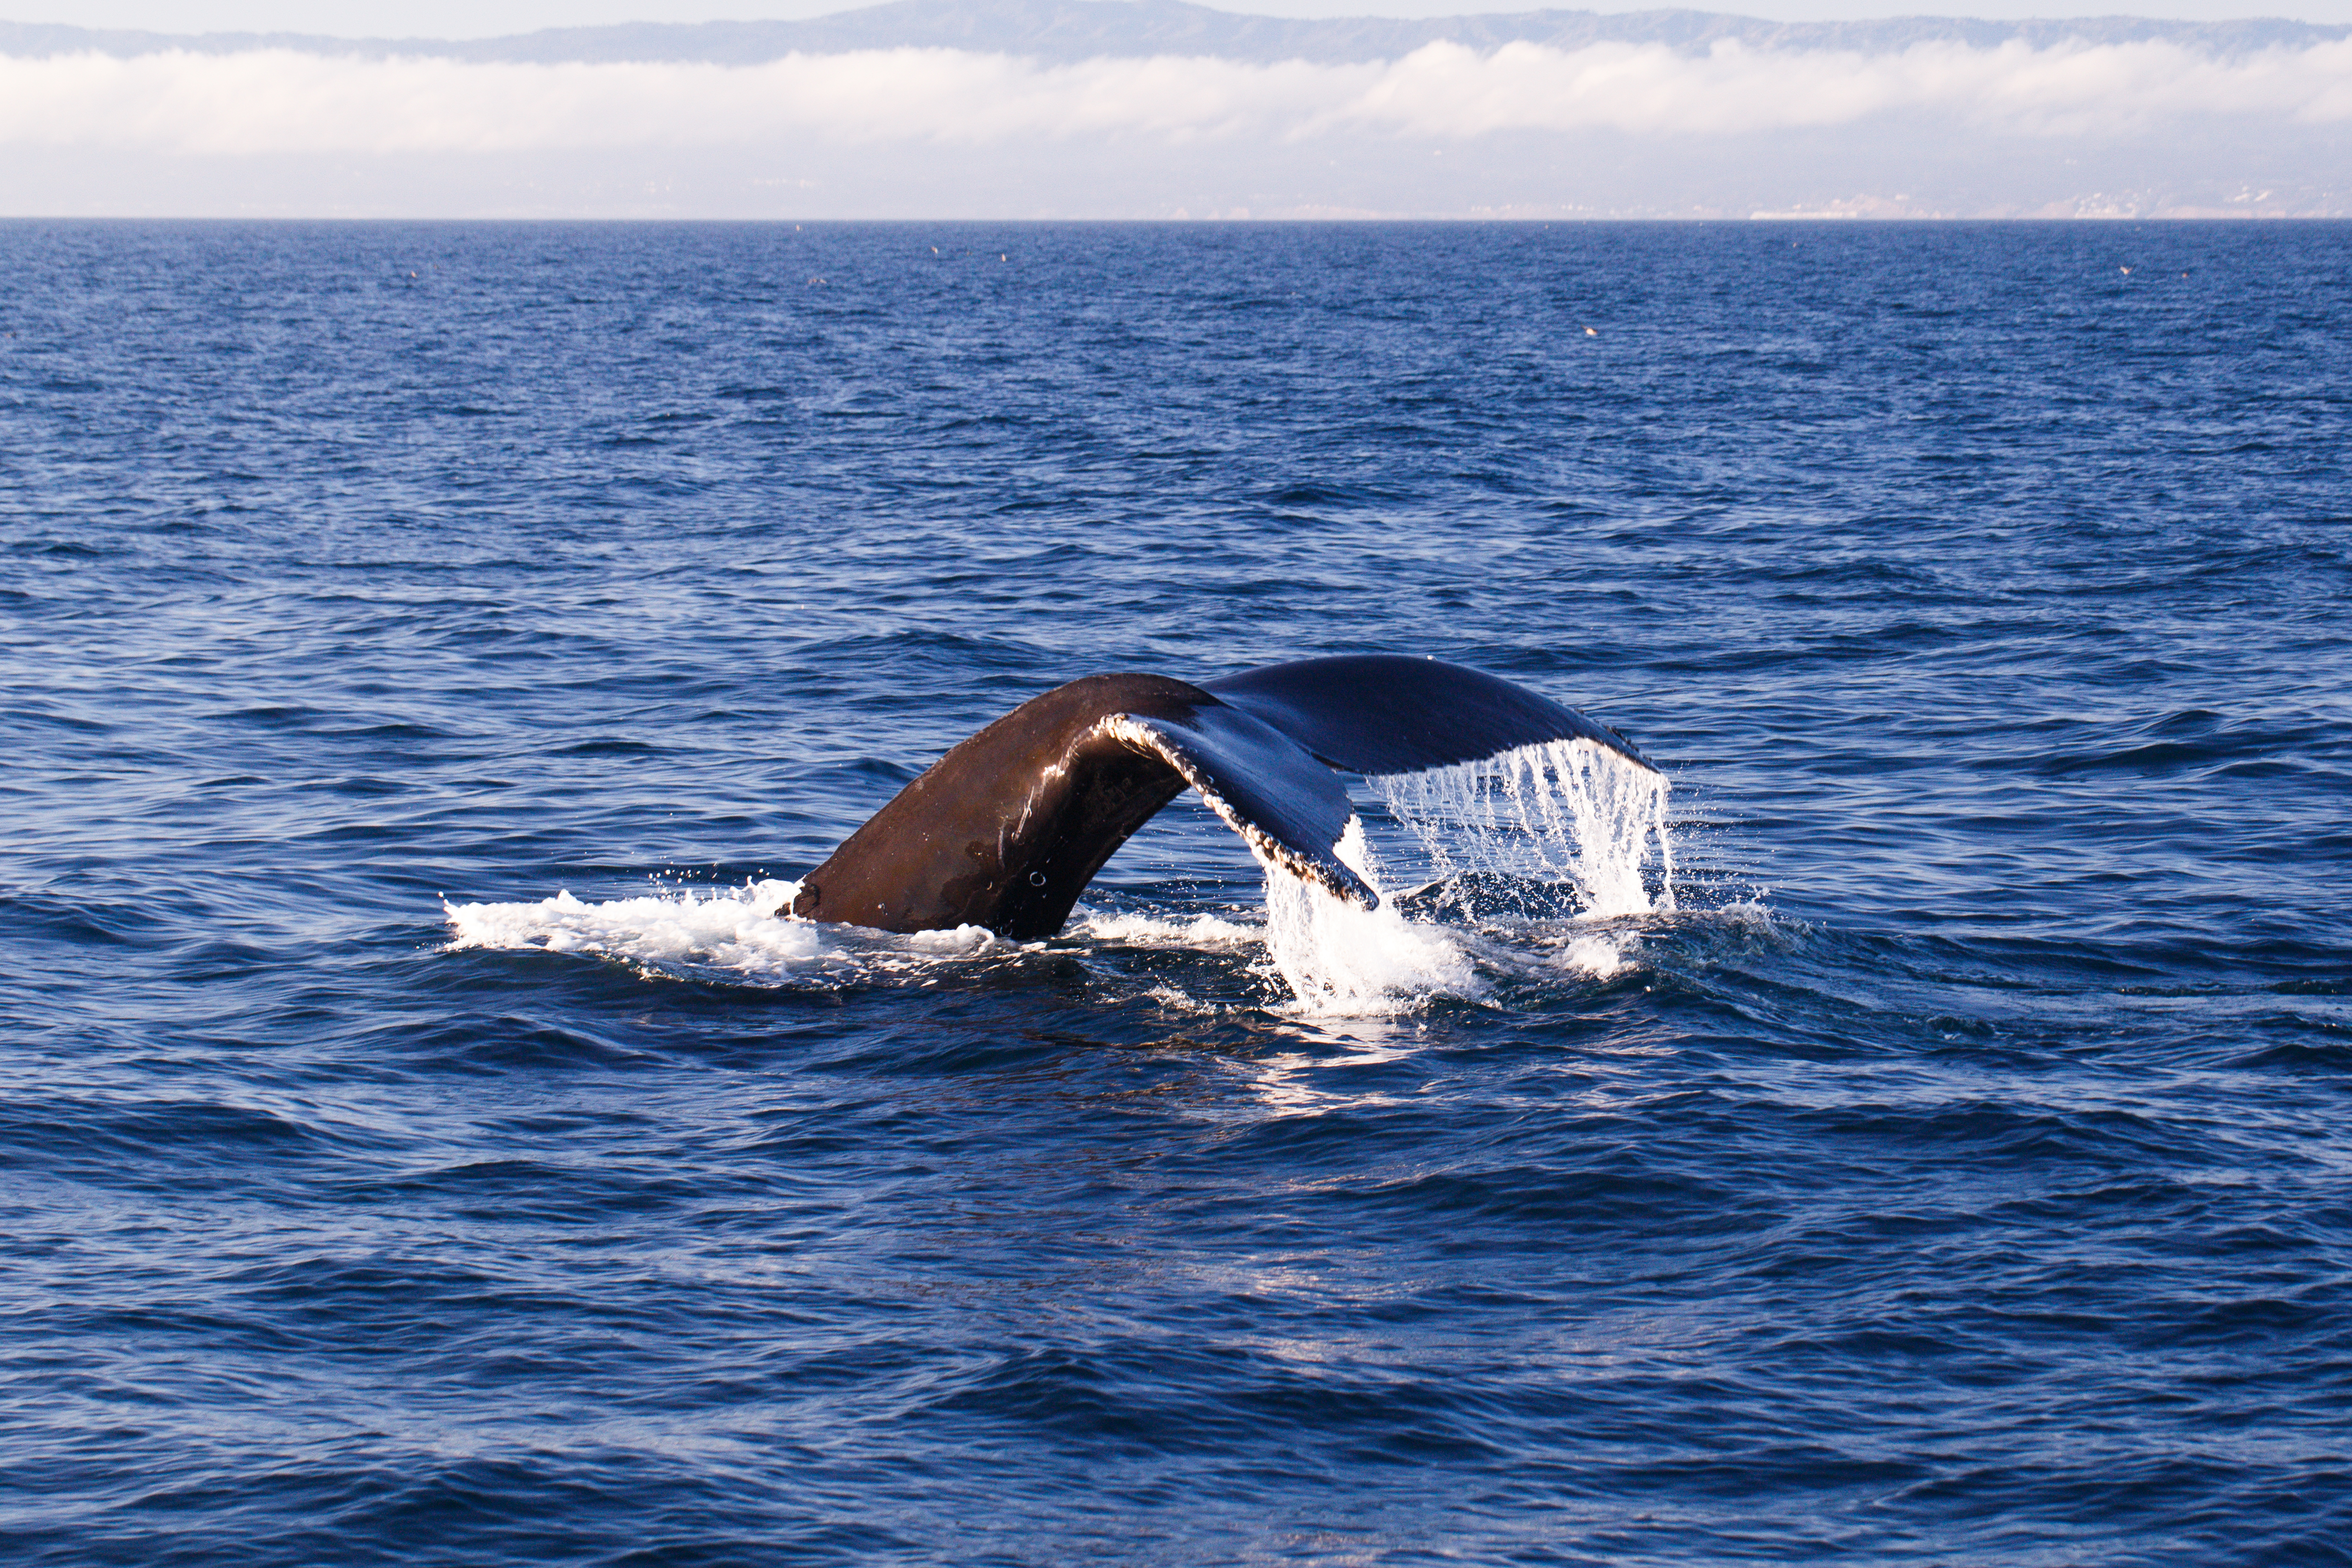
sea, mammal, california, humpback whale, unitedstates, vertebrate, whale, us, watsonville, arctic ocean, marine mammal, marine biology, whales dolphins and porpoises, grey whale